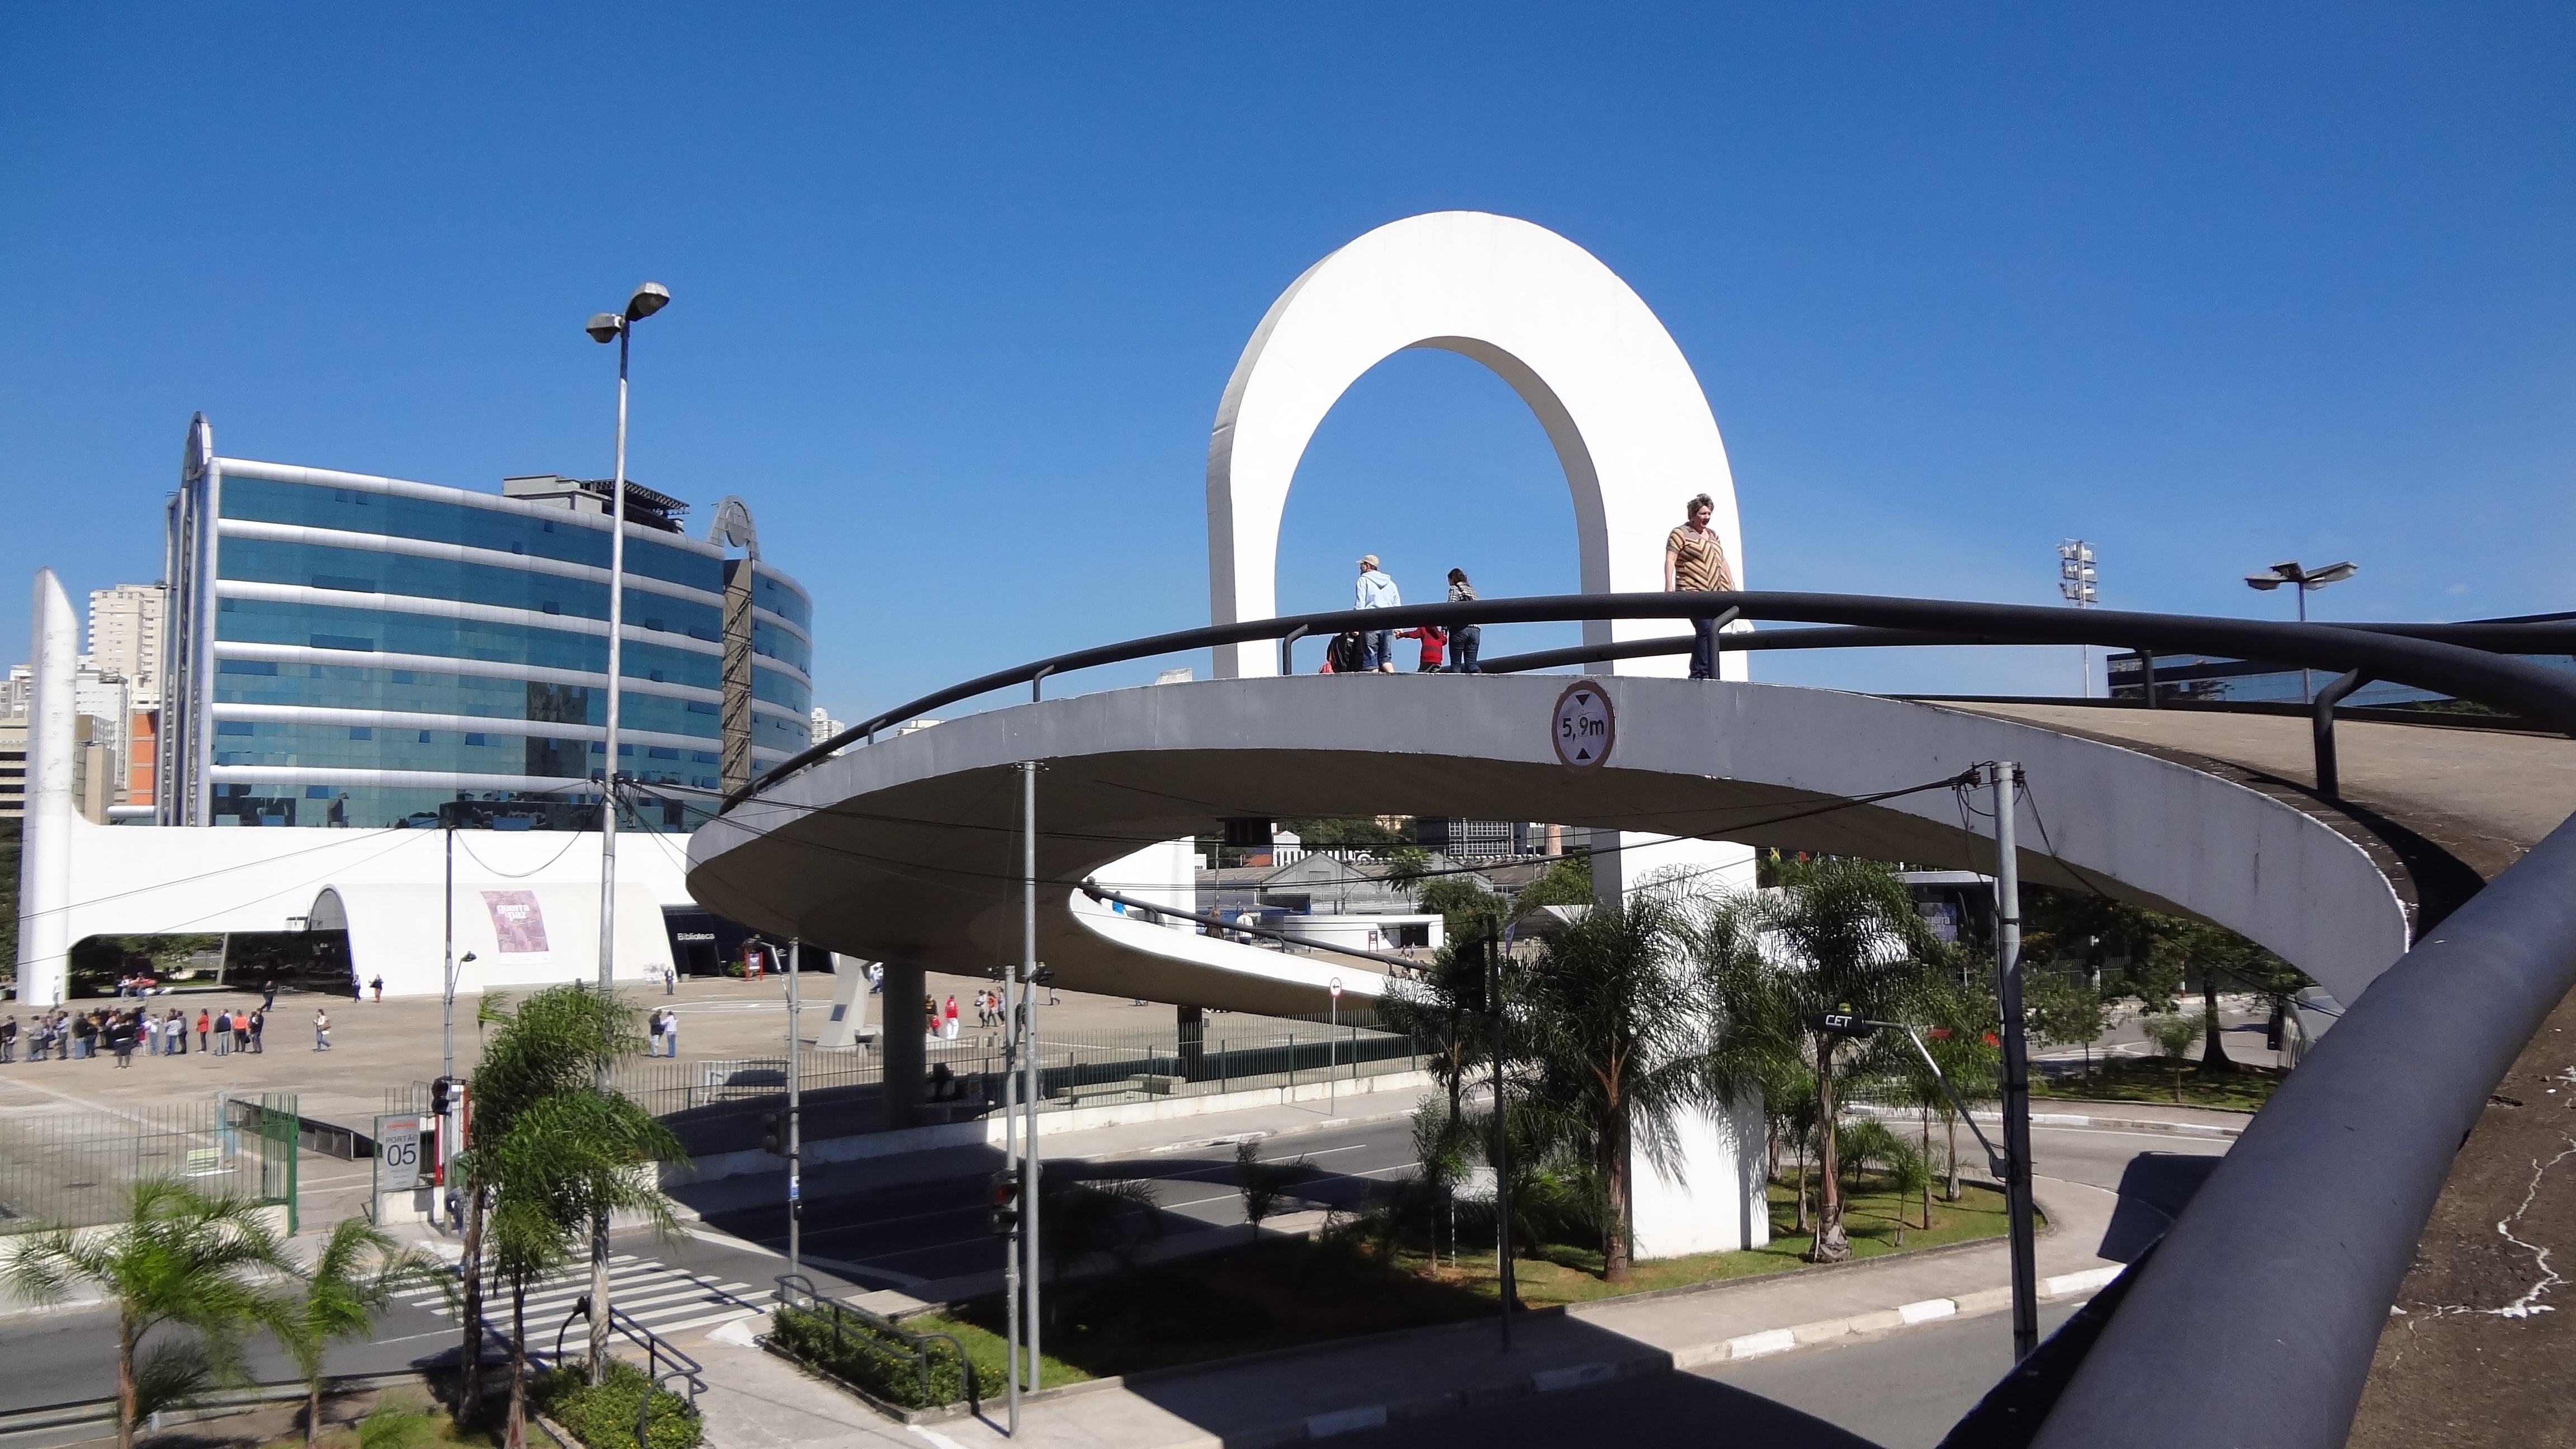
architecture, structure, transport, arch, landmark, stadium, public transport, shopping mall, oscar niemeyer, skyway, sport venue, latin americal memorial